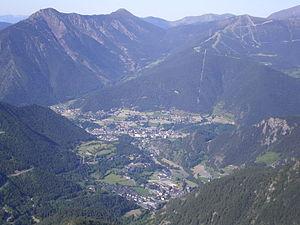
Le pic de Casamanya est une montagne d'Andorre culminant à 2 749 mètres d'altitude, située sur la crête qui sépare la paroisse d'Ordino de celle de Canillo.
La Massana est l'une des sept paroisses d'Andorre. Ses habitants sont les Massanencs.